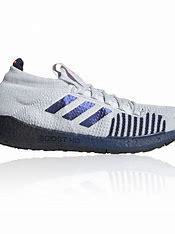
Brand: Adidas
Model: Pulseboost HD